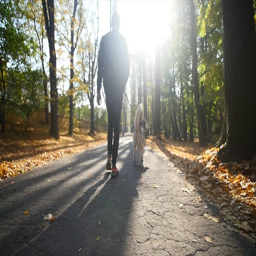
a man walking in the autumn park. slow motion